Hudson County, New Jersey

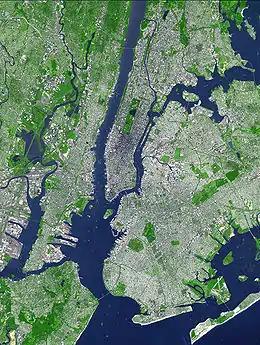
Satellite image showing the core of the New York metropolitan area. Over 10 million people live in the area depicted. Much of Hudson County is located on the peninsula at left.

According to the U.S. Census Bureau, as of the 2020 Census, the county had a total area of , of which was land (74.1%) and was water (25.9%). Based on land area, it is the smallest of New Jersey's 21 counties, less than half the size of the next smallest (Union County) and the eighth-smallest of all counties in the United States.